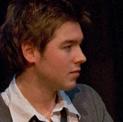
Age: 27